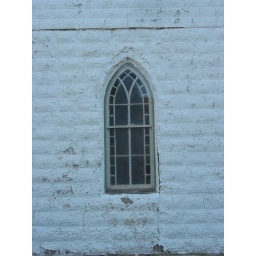
stained glass window in former church, Selden, KS